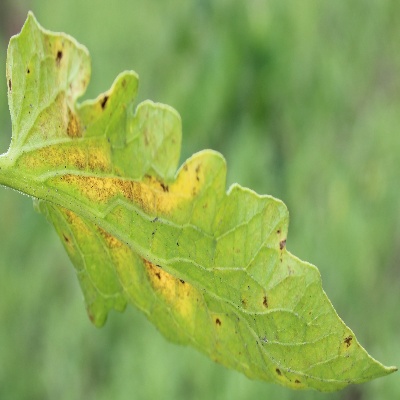
Crop: Tomato
Condition: septoria leaf spot